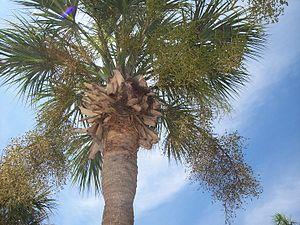
Infrutescence du Sabal palmetto.
Sabal palmetto est une espèce de la famille des Arecaceae, originaire du Sud des États-Unis et d'Amérique centrale. Il appartient au genre Sabal.